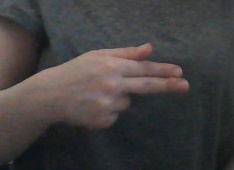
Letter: ghain